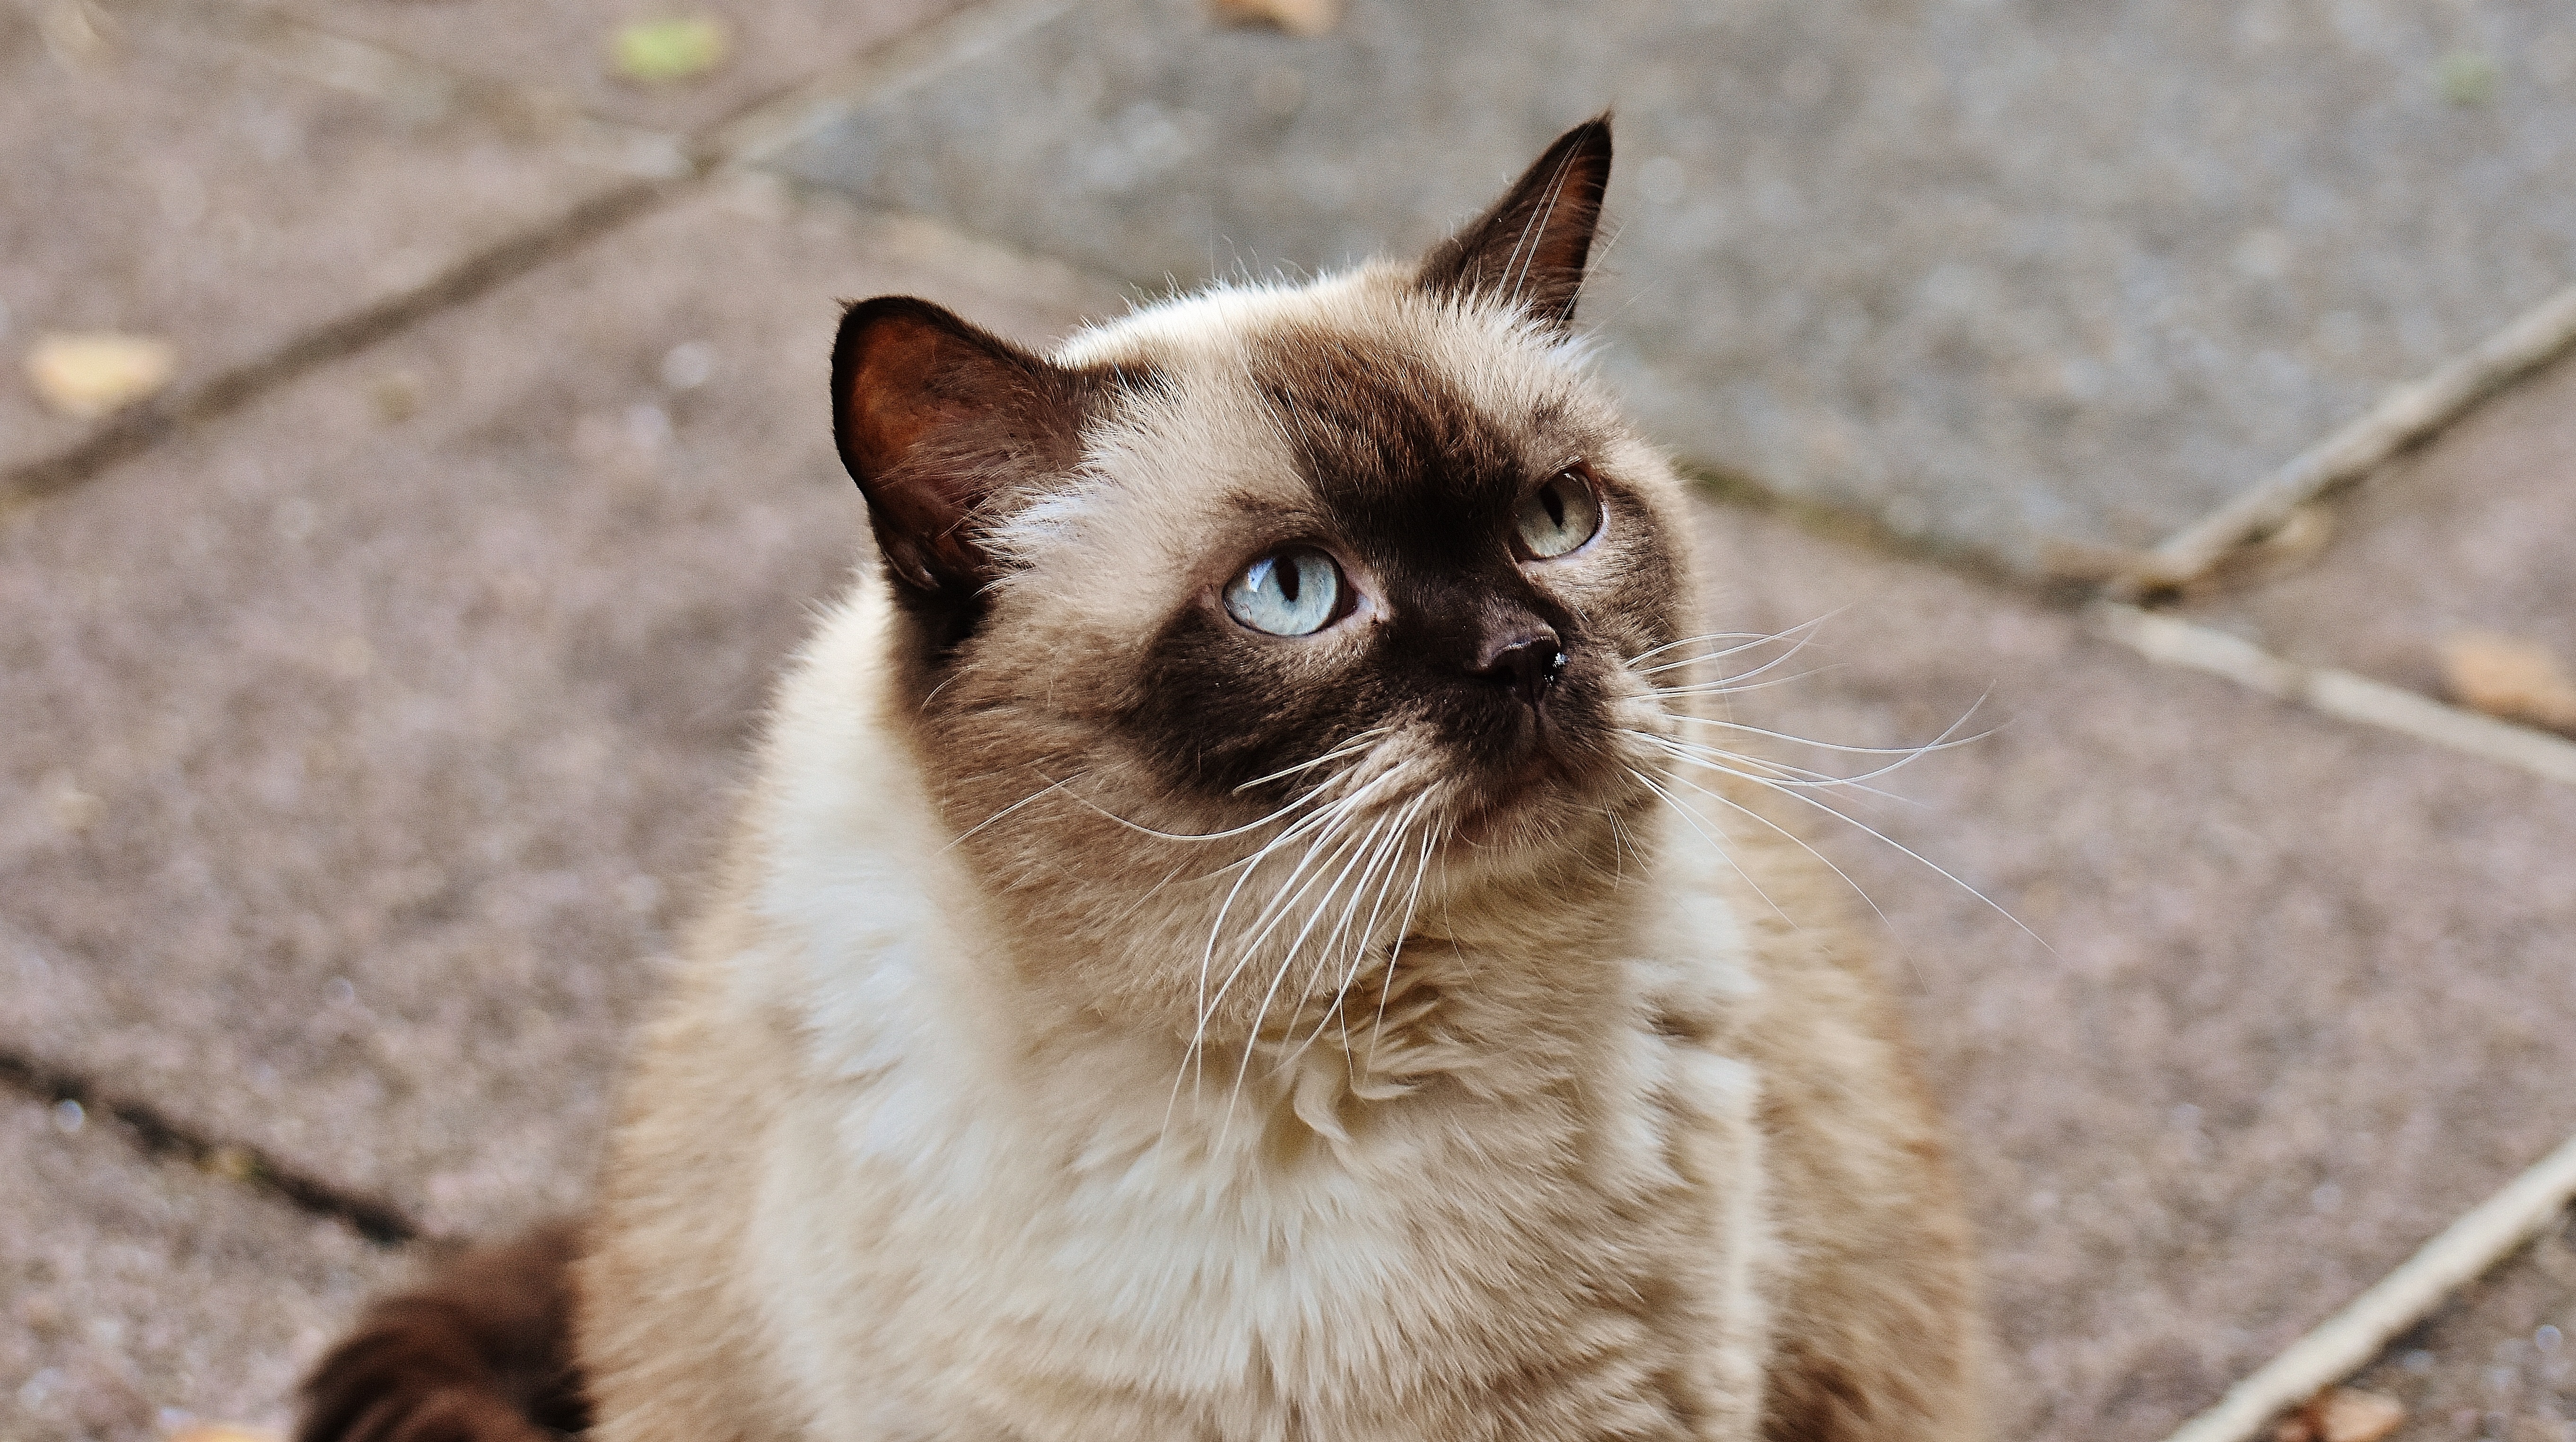
animal, cute, pet, kitten, cat, feline, mammal, fauna, whiskers, vertebrate, adorable, small to medium sized cats, cat like mammal, carnivoran, domestic short haired cat